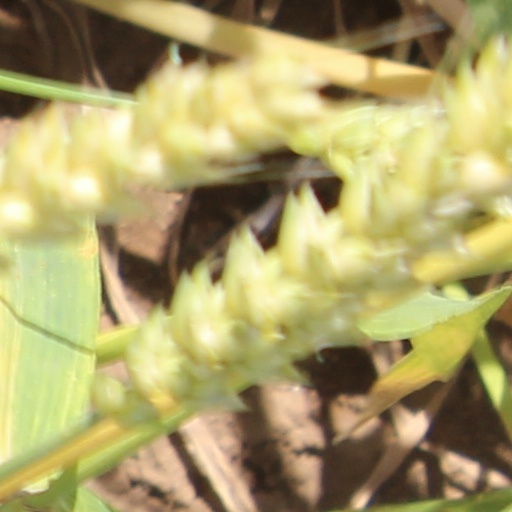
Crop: wheat